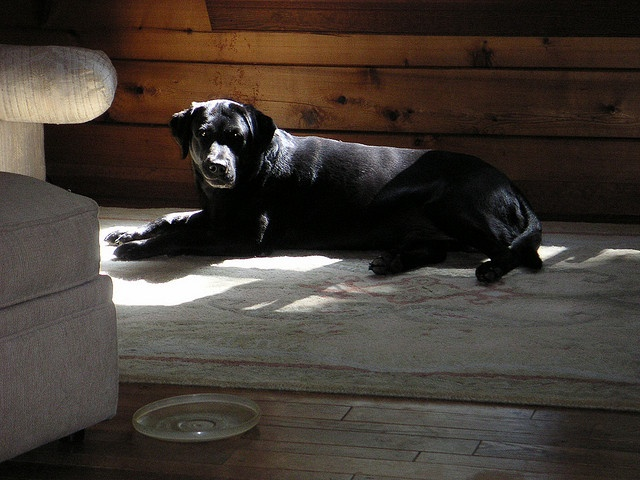
A large black dog laying on top of a bed.
a  black dog lying on a rug by a chair
a close up of a dog laying on a rug
A dog laying on a rug in a patch of sunlight.
A black dog is on a white rug in the shadows.